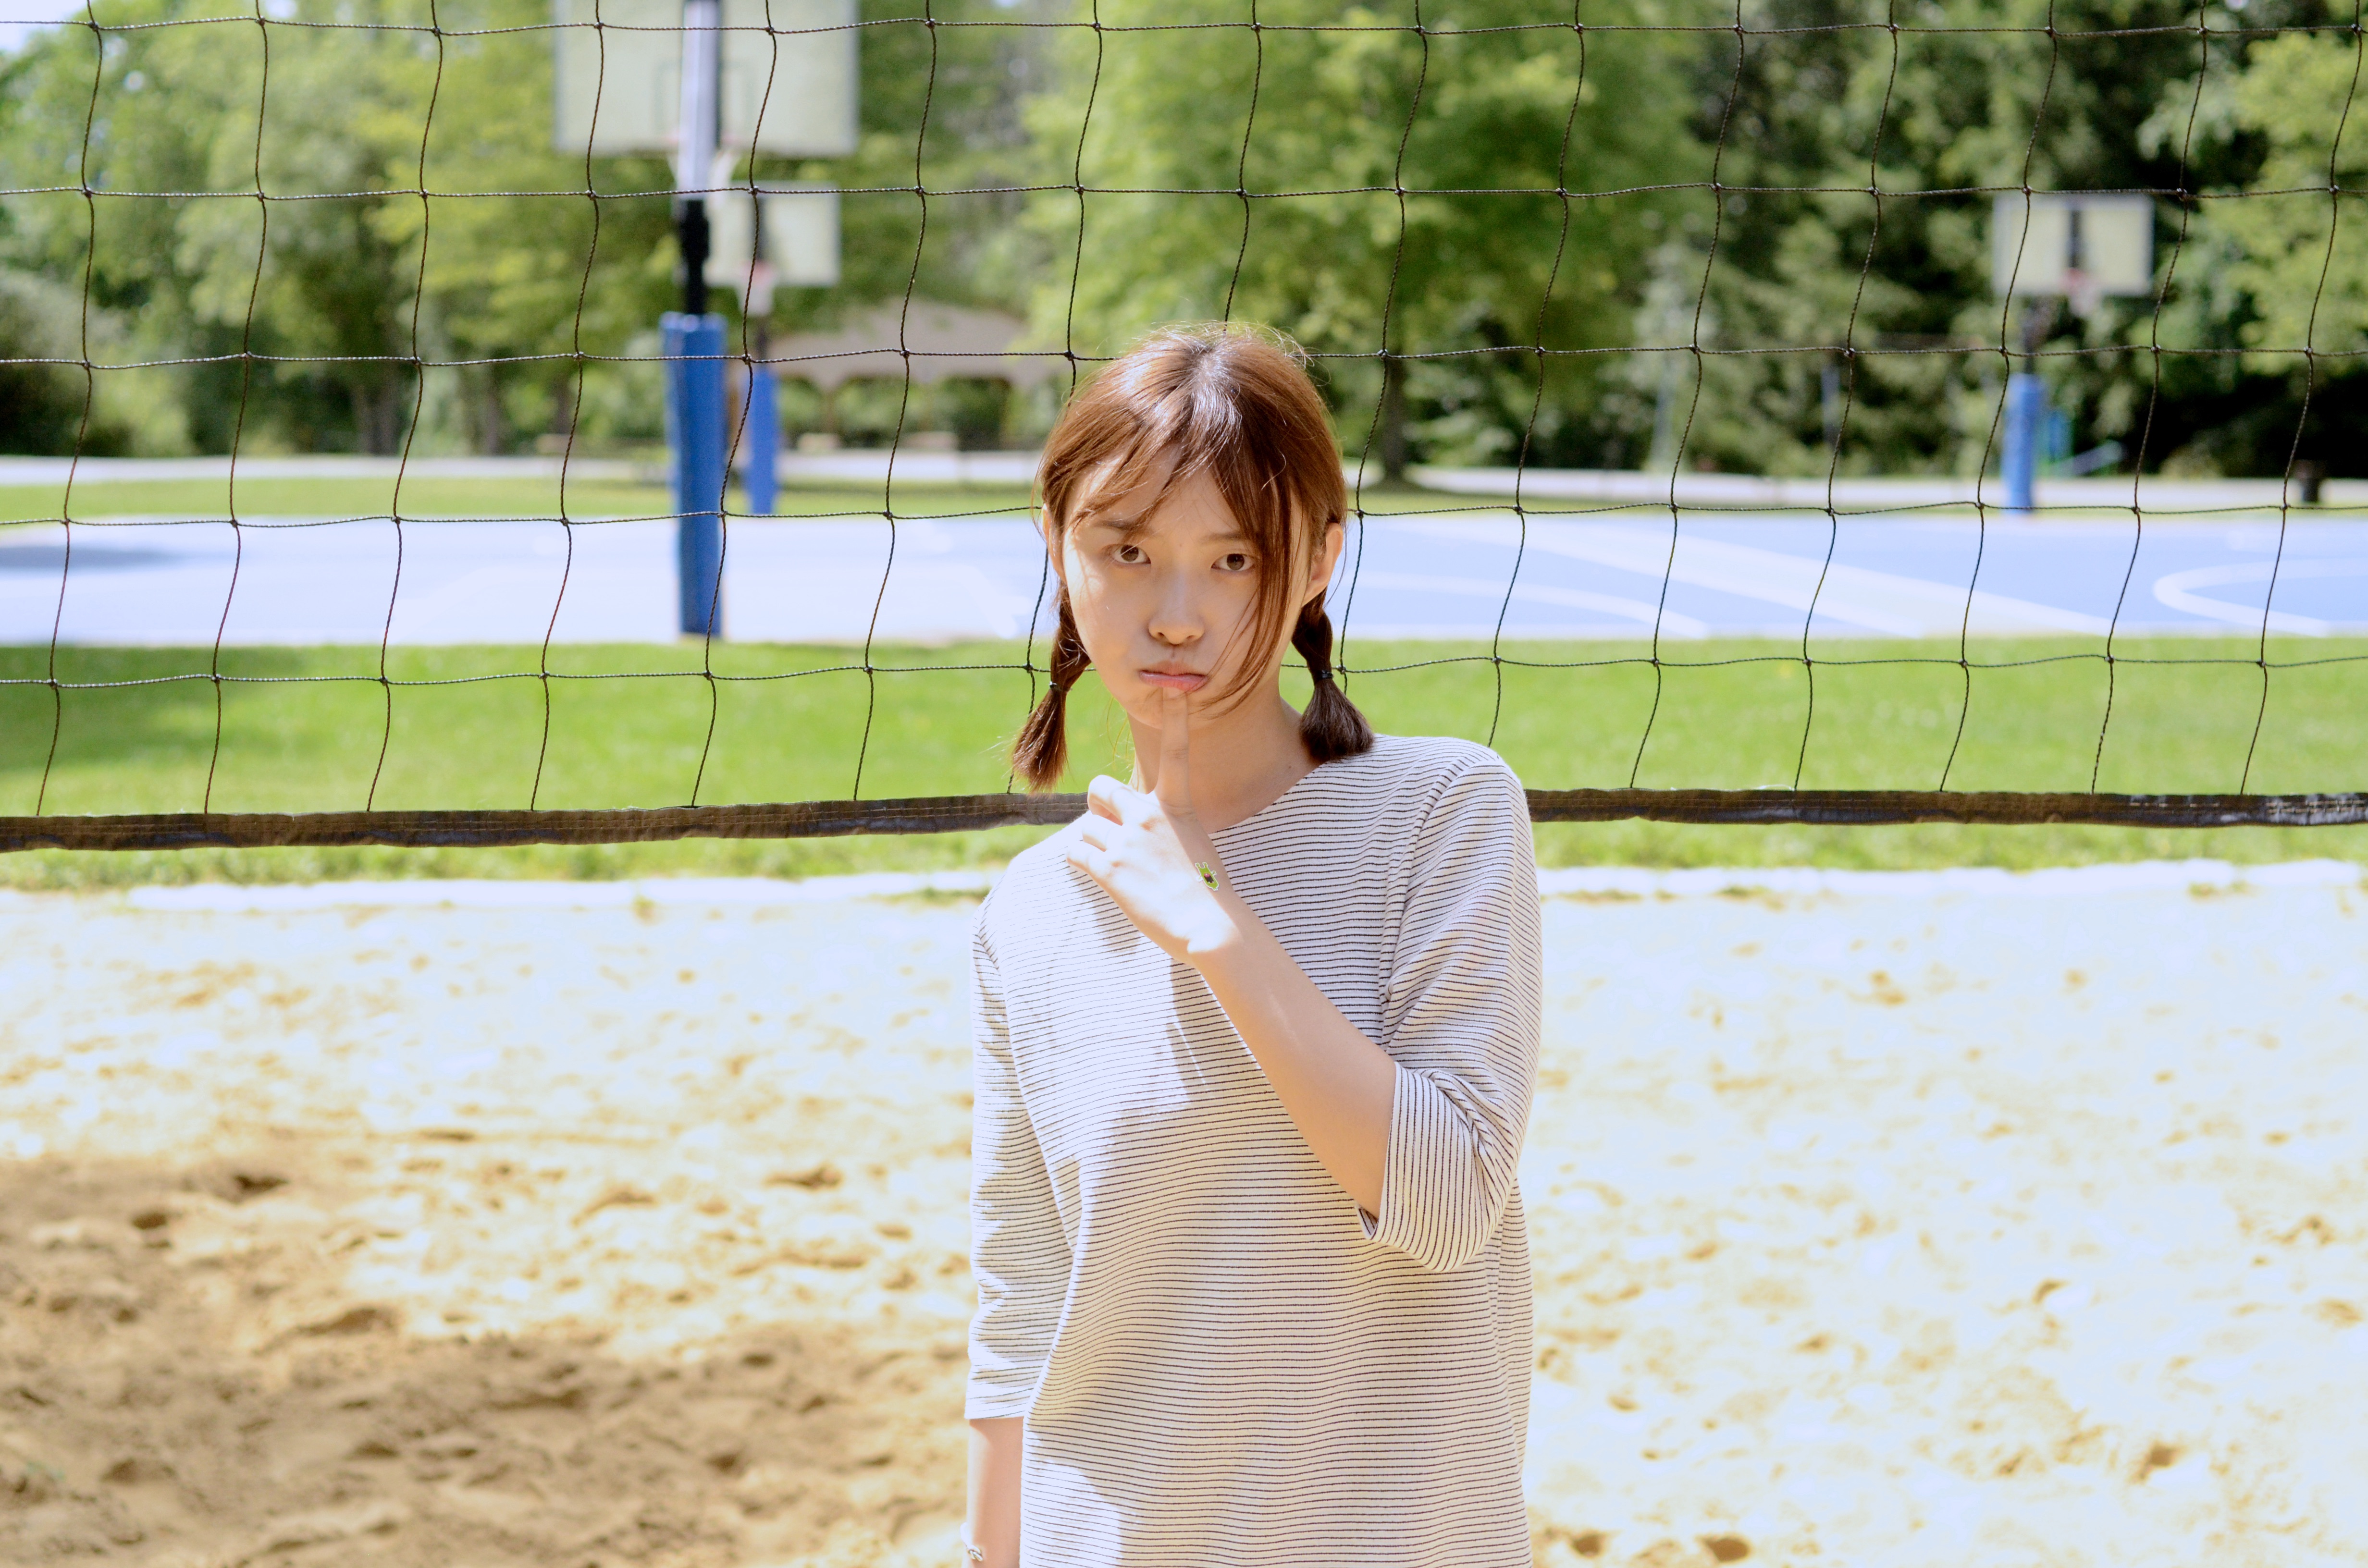
girl, vacation, spring, clothing, season, dress, photograph, skin, beauty, photo shoot